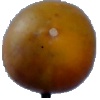
Label: Cucumber Ripe 2